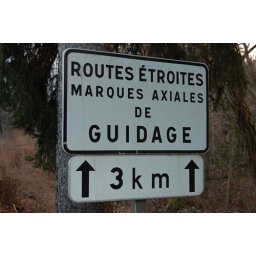
French street sign in the French Alps.